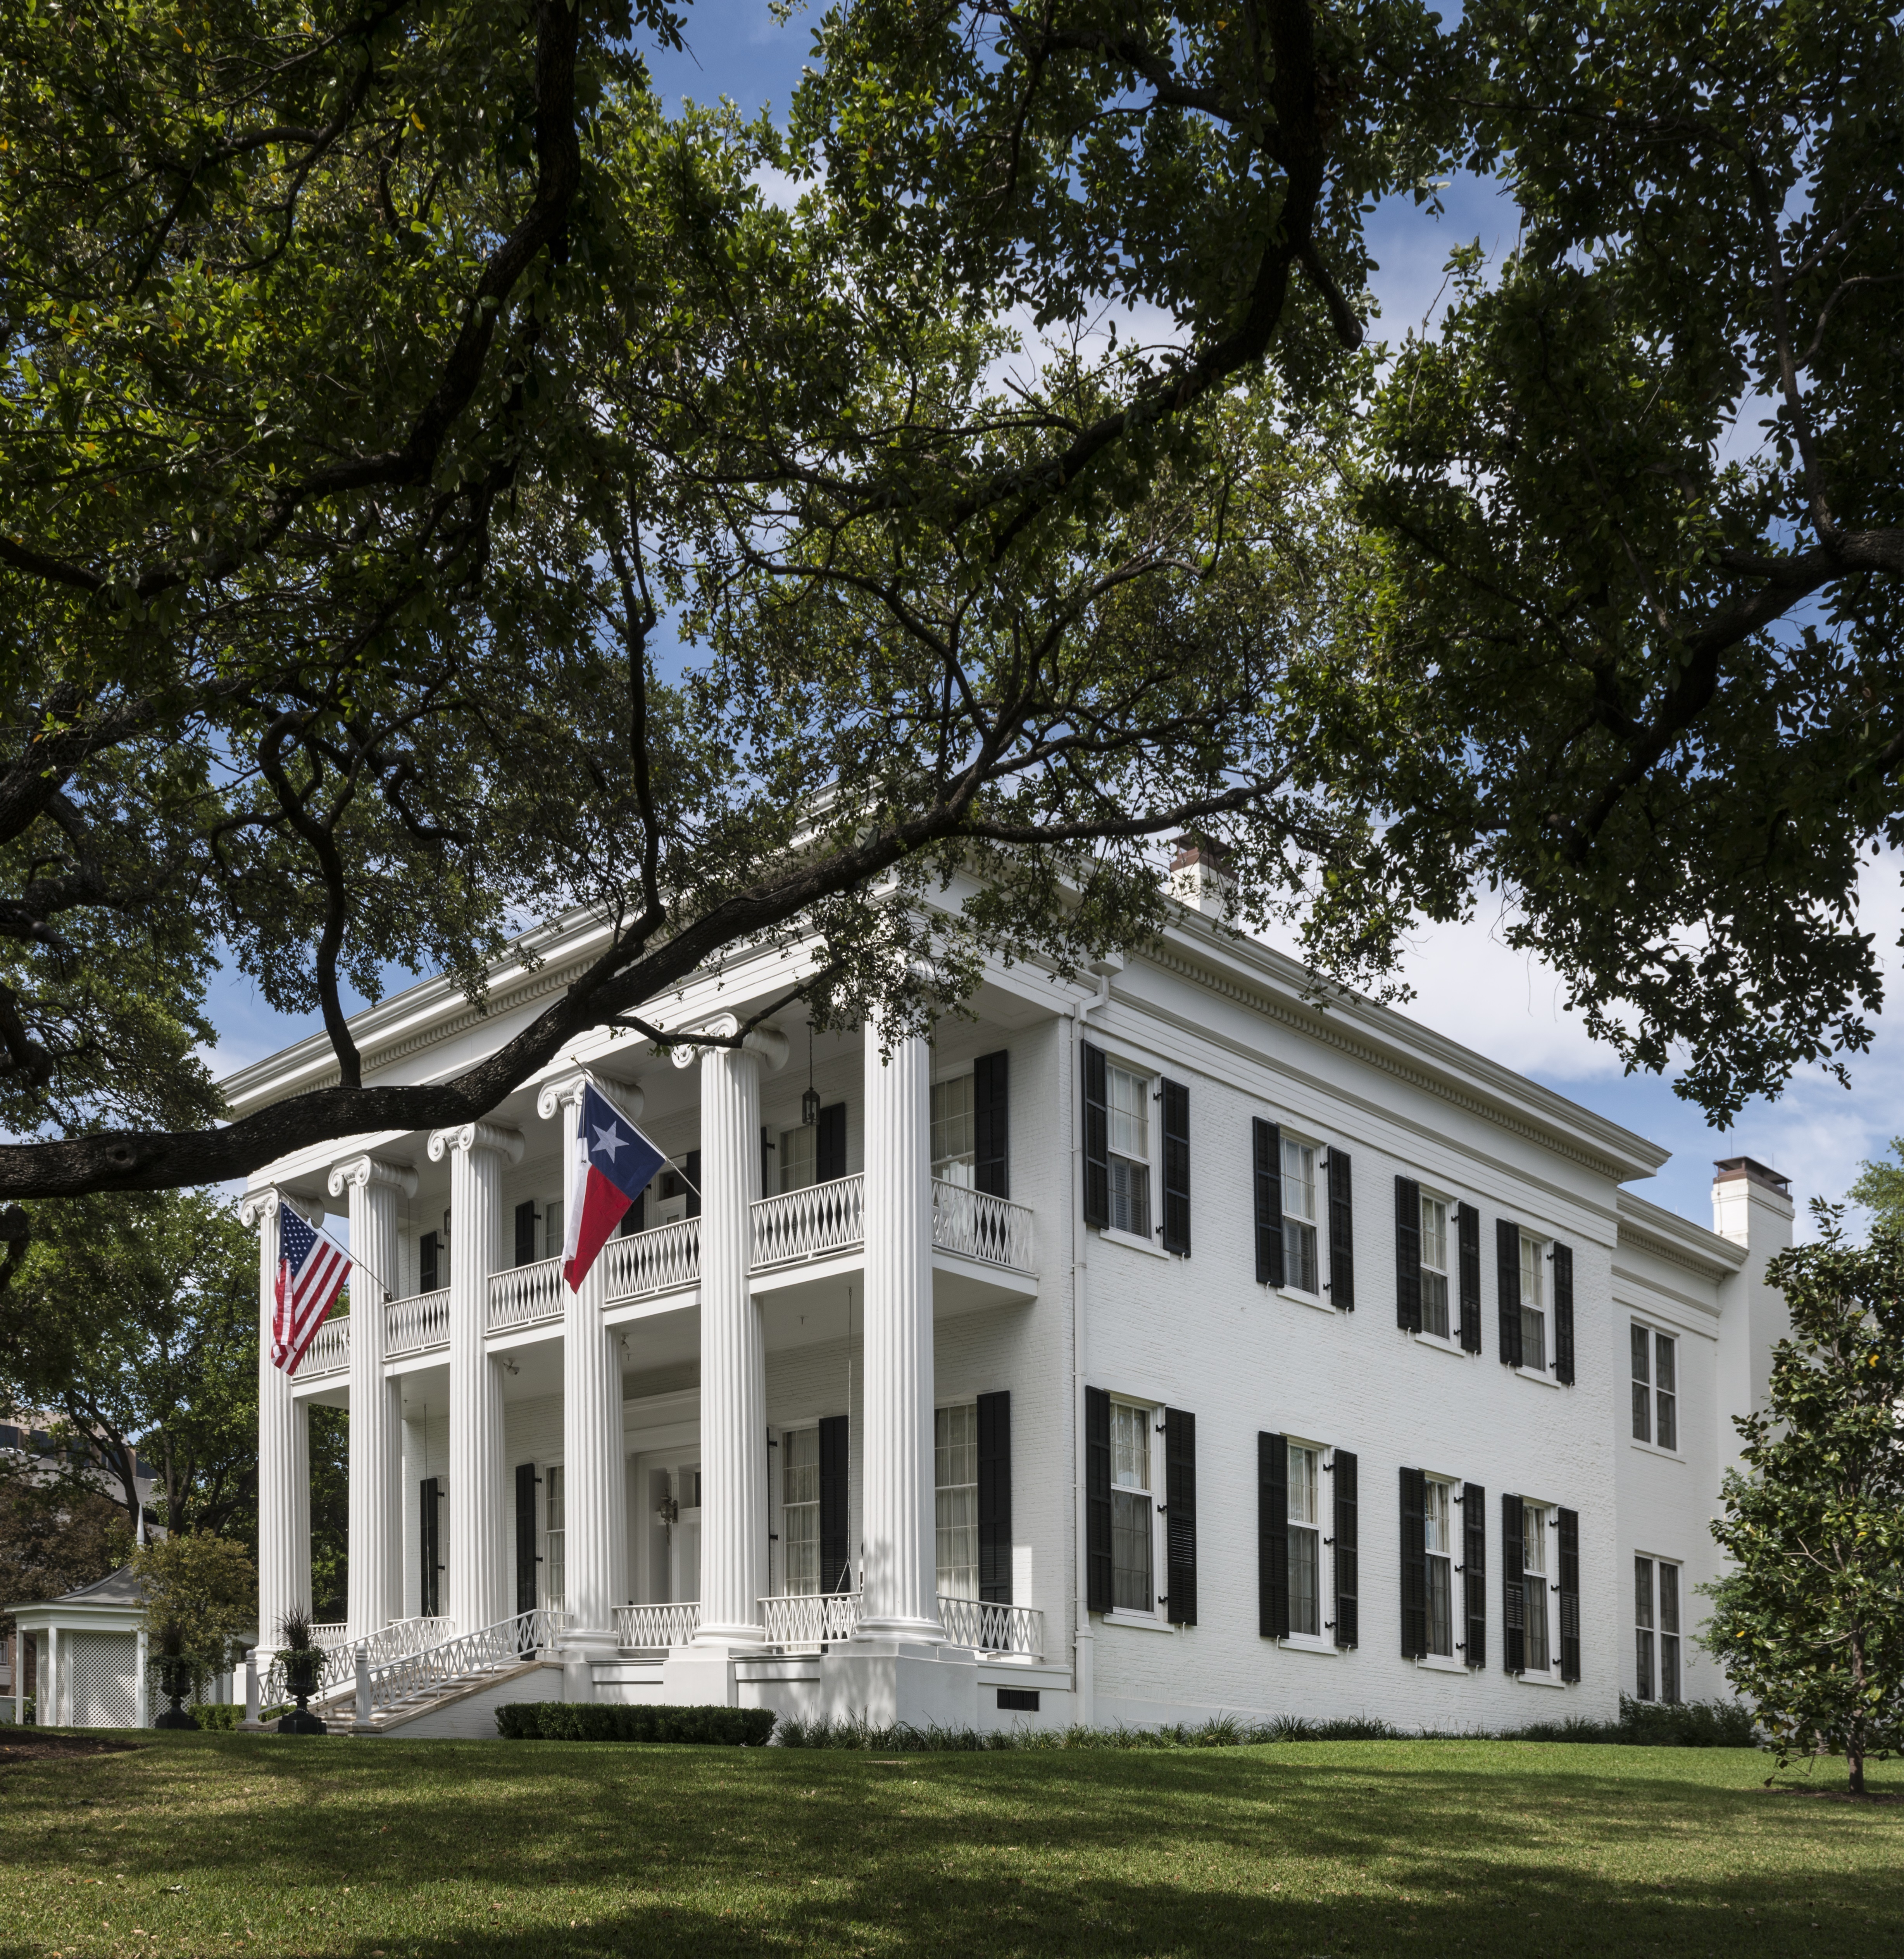
architecture, villa, mansion, house, building, chateau, old, home, cottage, facade, residence, property, historic, classical, columns, farmhouse, front, government, estate, texas, governor, neighbourhood, manor house, stately home, residential area